Henry Ponsonby

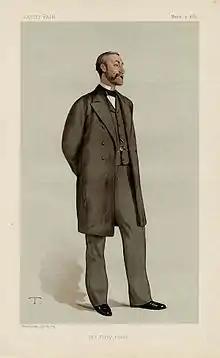
'The Privy Purse'. Ponsonby as caricatured by Théobald Chartran in "Vanity Fair", March 1883

Major-General Sir Henry Frederick Ponsonby (10 December 1825 – 21 November 1895) was a British soldier and royal court official who served as Queen Victoria's Private Secretary.